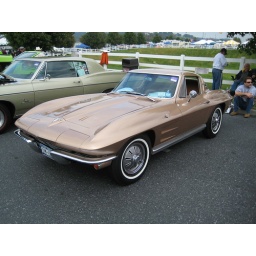
Seen in the car for sale areas of Hershey 2009. Claims to be the biggest old car market in the world.  October 2009